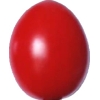
Label: tomato_cherry_red